Manikandapuram

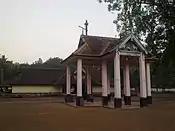
Manikandapuram temple

The Manikandapuram Sreekrishna Temple was built in the 12th century by Thekkumkur king Eravi Manikanda Varman (reign: 1150 - 1180 C.E). The construction of the temple and the installation of the idol of Lord Krishna took place on the 25th day of Malayalam month Medam (Meṣa) in Kollam Era 325 (1150 C.E). The king would take part in the annual festival of Vennimala Sree Rama Lakshmana Swamy Temple. During the royal hunting (Pallivetta) in the temple, the king Eravi Manikandan shot an animal he saw, but it was a cow. The Manikandapuram Temple was built by King Manikandan for his atonement, knowing that he killed a cow.